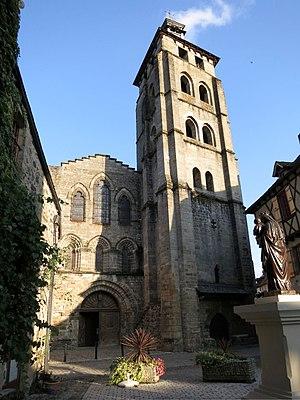
Beaulieu sur Dordogne, église Saint Pierre
Beaulieu-sur-Dordogne est une commune française située dans le département de la Corrèze, en région Nouvelle-Aquitaine. Le 1ᵉʳ janvier 2019, elle étend son périmètre à la commune de Brivezac sous le régime de la commune nouvelle.
L'abbaye Saint-Pierre de Beaulieu-sur-Dordogne est une abbaye bénédictine située à Beaulieu-sur-Dordogne dans le département de la Corrèze